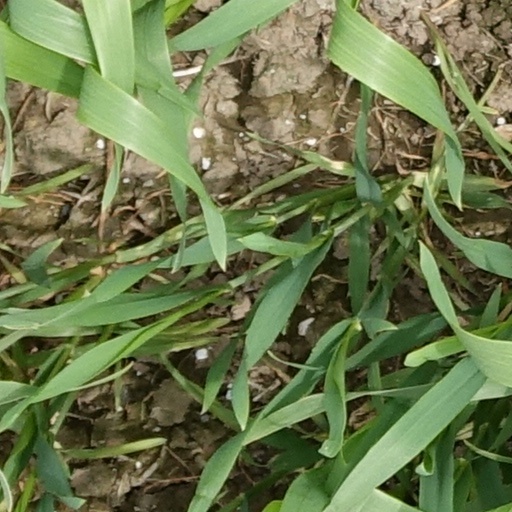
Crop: wheat